Metopes of the Parthenon

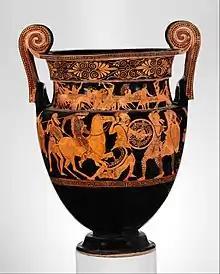
Volute krater attributed to the Painter of the Woolly Satyrs (namepiece), MET, New York, inv. 07.286.84. Depicts the Amazonomachy, and on the collar the battle of Centaurs and Lapiths.

The Amazon in western metope I is on horseback, without an adversary. This could represent the arrival of reinforcements or the rearguard. She may have had a spear, in which case her potential victim has disappeared. Margarete Bieber speculates that it could be Hippolyte herself coming to fight with the Greeks. And symmetrically, according to the American archaeologist, Theseus would find himself in West XIV. From the west metope II remains only the very damaged hips and torso of the Greek warrior on the left. He is identifiable with his round shield on his left arm. His opponent had to be dressed in a short chiton. There is a left leg and upper body left. It is possible to consider that she must have had a sword over her head, preparing to strike the Greek. The composition of the western metopes III, V, IX and XIII is similar, West V being a little more damaged, West XIII being the best preserved. An Amazon turned to the right is on horseback. Her mount tramples the naked Greek lying on the ground. The gesture she makes could be that of thrusting her spear into the body of her victim. She wears a short chiton whose hem is still discernible on West III. The defeated Greek is leaning on the left arm in west III, V and IX, and on the right arm in the west XIII. West XIII metope recalls the back of a volute krater, attributed to the Painter of the Woolly Satyrs and preserved in New York. The fallen Athenian is also found on a statue base of the fourth century BC. In both these two cases, vase and base of statue, the Athenian holds a shield: it could thus have one also on the metope west XIII, in marble or in bronze.